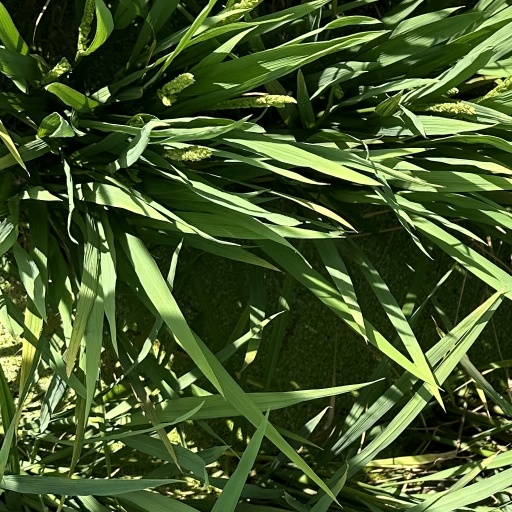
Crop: rice